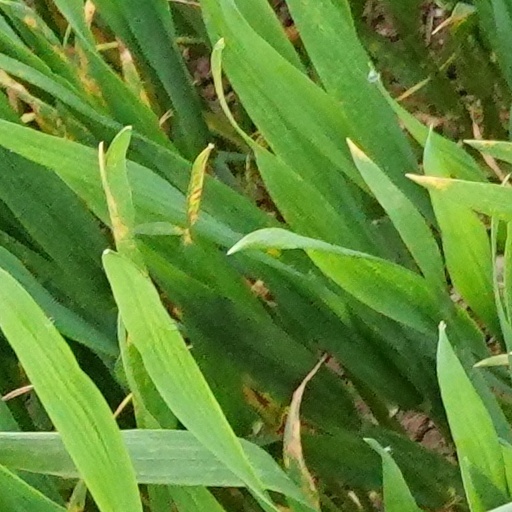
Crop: wheat